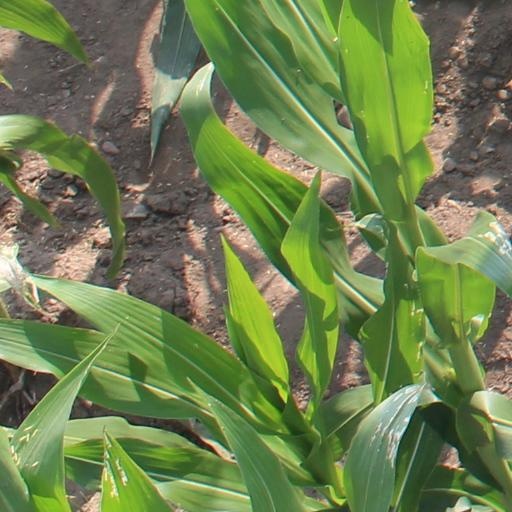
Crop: maize; corn